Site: brandenburg
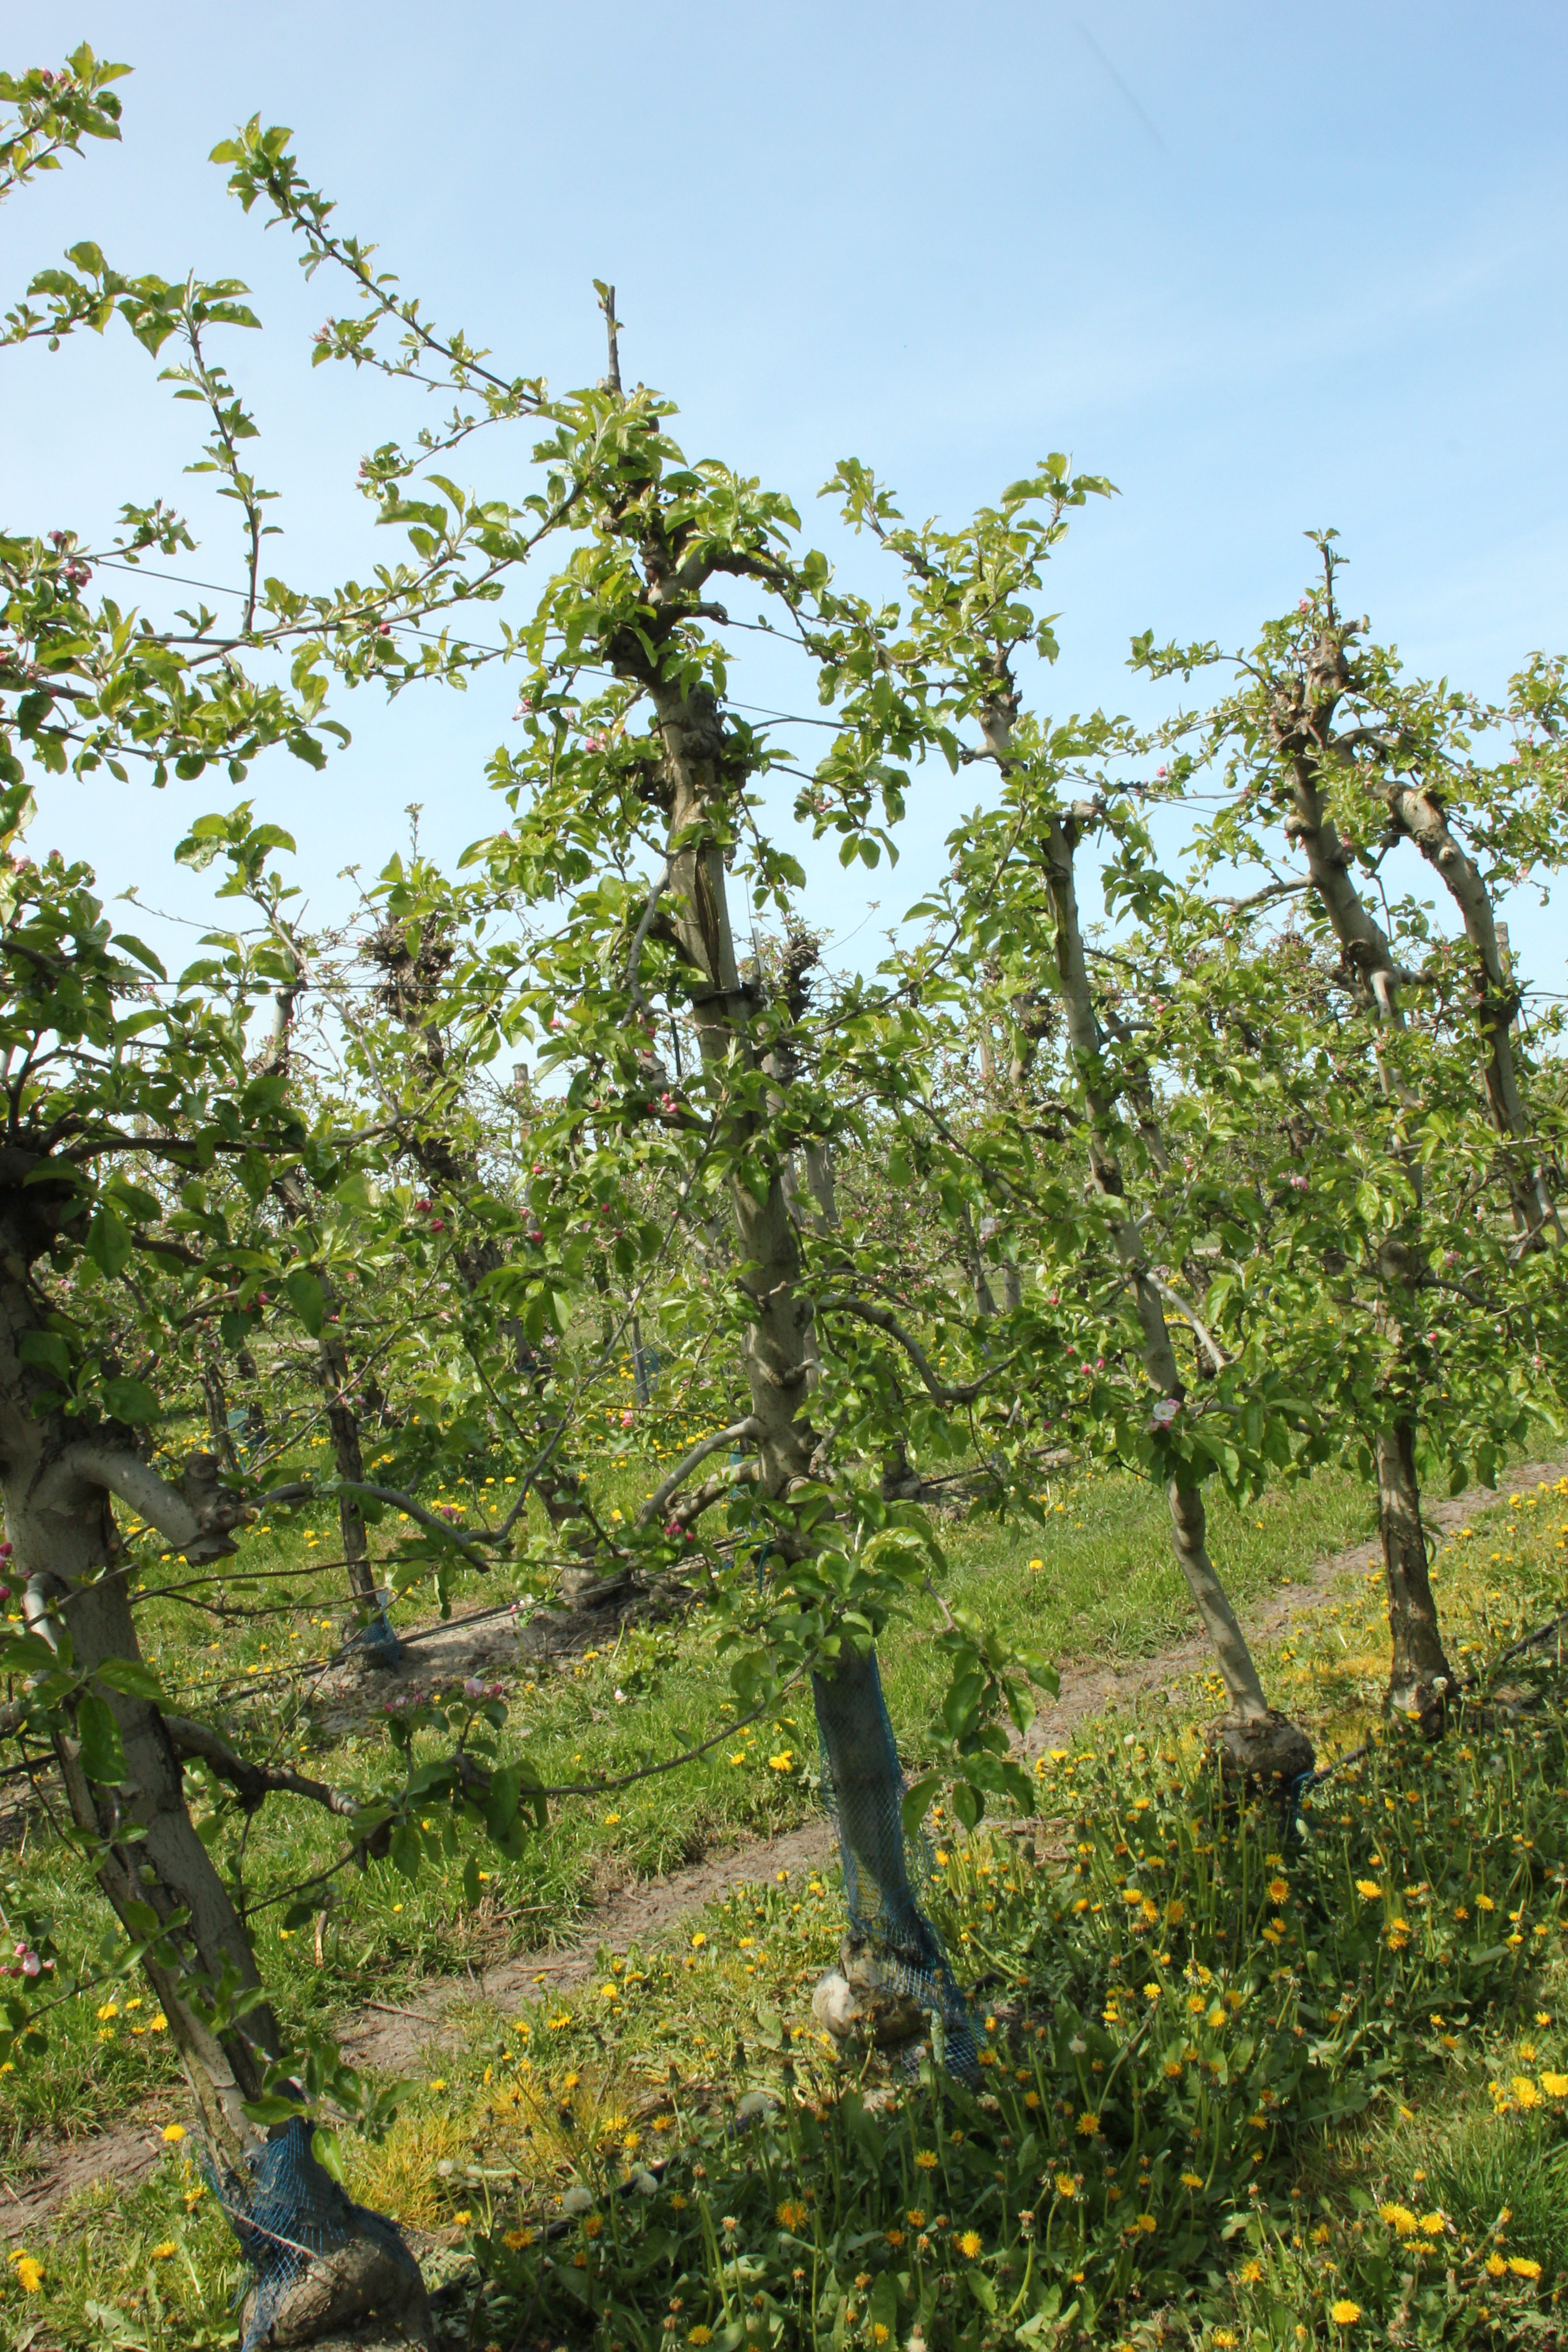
Growth stage (BBCH 60): Flowering